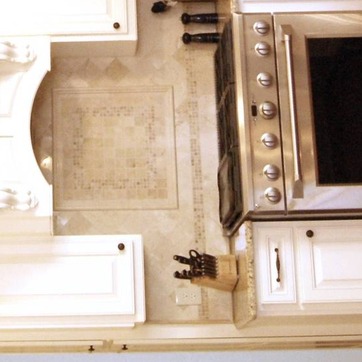
Material: tile